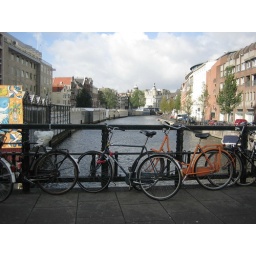
Bikes in Amsterdam, nearby a flower market